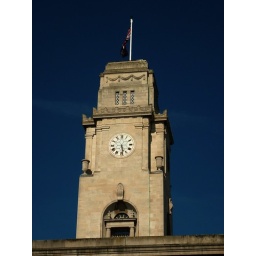
Town Hall clock tower in Barnsley, UK